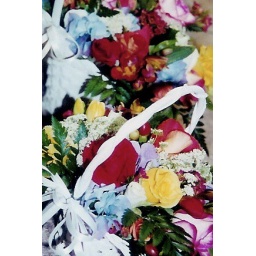
Beautiful arrangements fill these flower girl baskets in place of more traditional petals.